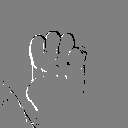
ASL letter: e